Nancy Lincoln

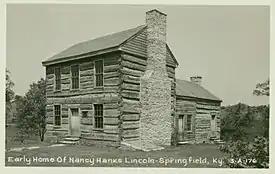
Early home of Nancy Hanks Lincoln in Springfield, Kentucky

By popular theory among historians and genealogists, and supported by a mtDNA study in 2015, Nancy's mother was Lucy Hanks, who later married Henry Sparrow in 1790 in Mercer County, Kentucky.